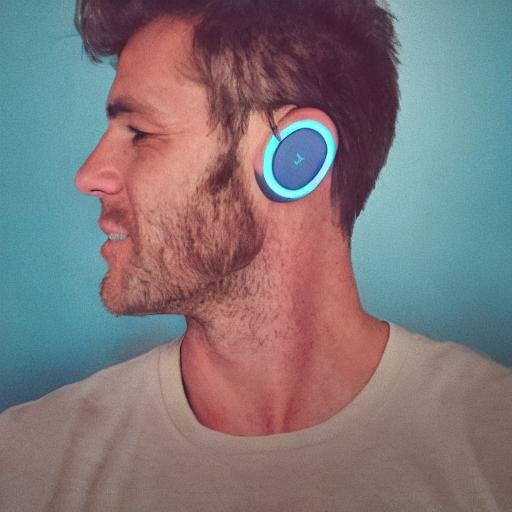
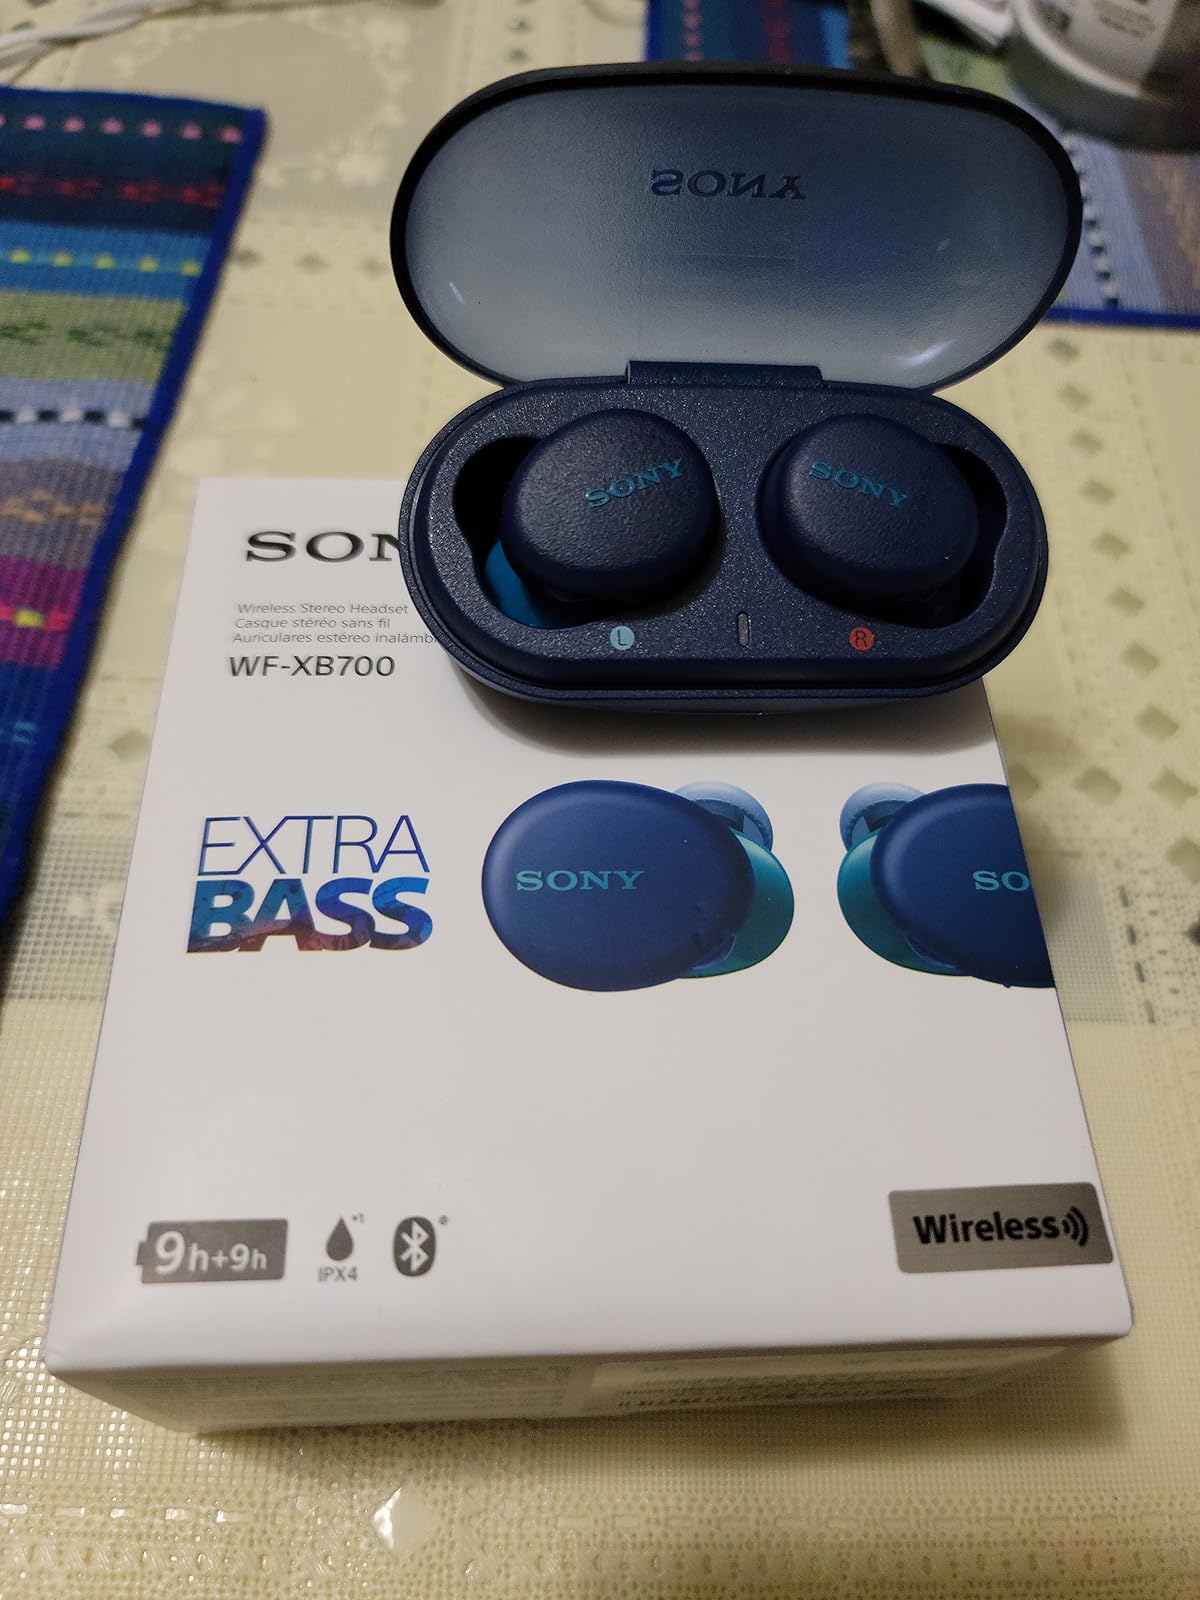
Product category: earbuds
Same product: no